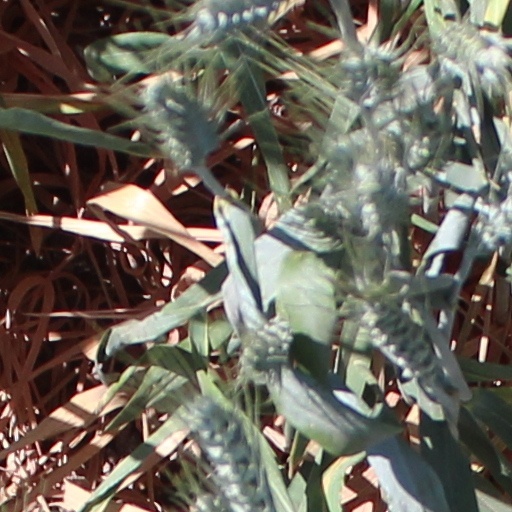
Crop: wheat